List of Latvian submissions for the Academy Award for Best International Feature Film

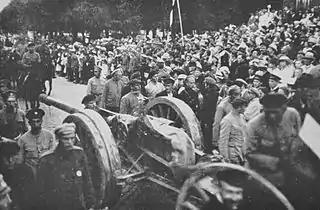
Two submissions, "Defenders of Riga" (2007) and "Blizzard of Souls" (2019), are set during the Latvian War of Independence.

A month after restoring independence, Latvia was recognized by the Soviet Union in September 1991, bringing the Latvian Soviet Socialist Republic to an end. In 1992, they sent their first-ever film for consideration, a comedy film titled "The Child of Man", written and directed by Jānis Streičs, for the 65th Academy Awards. The only director with two submitted films is Viestur Kairish, with "The Chronicles of Melanie" (2016) and "January" (2021).